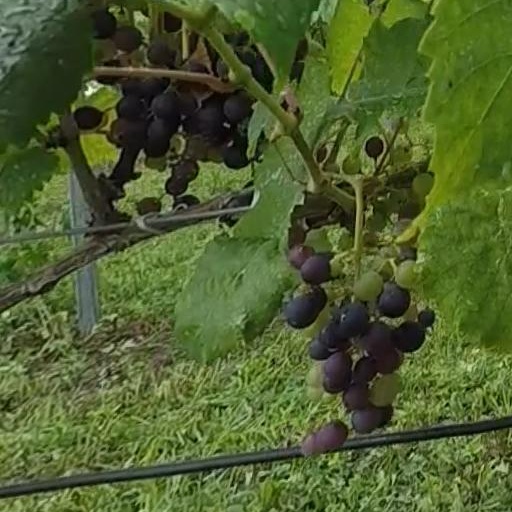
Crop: grape